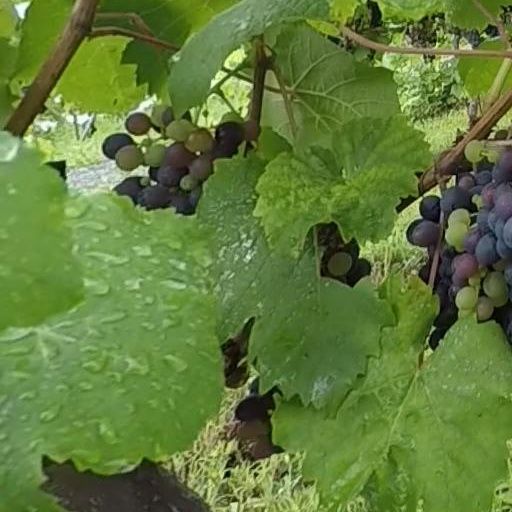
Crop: grape